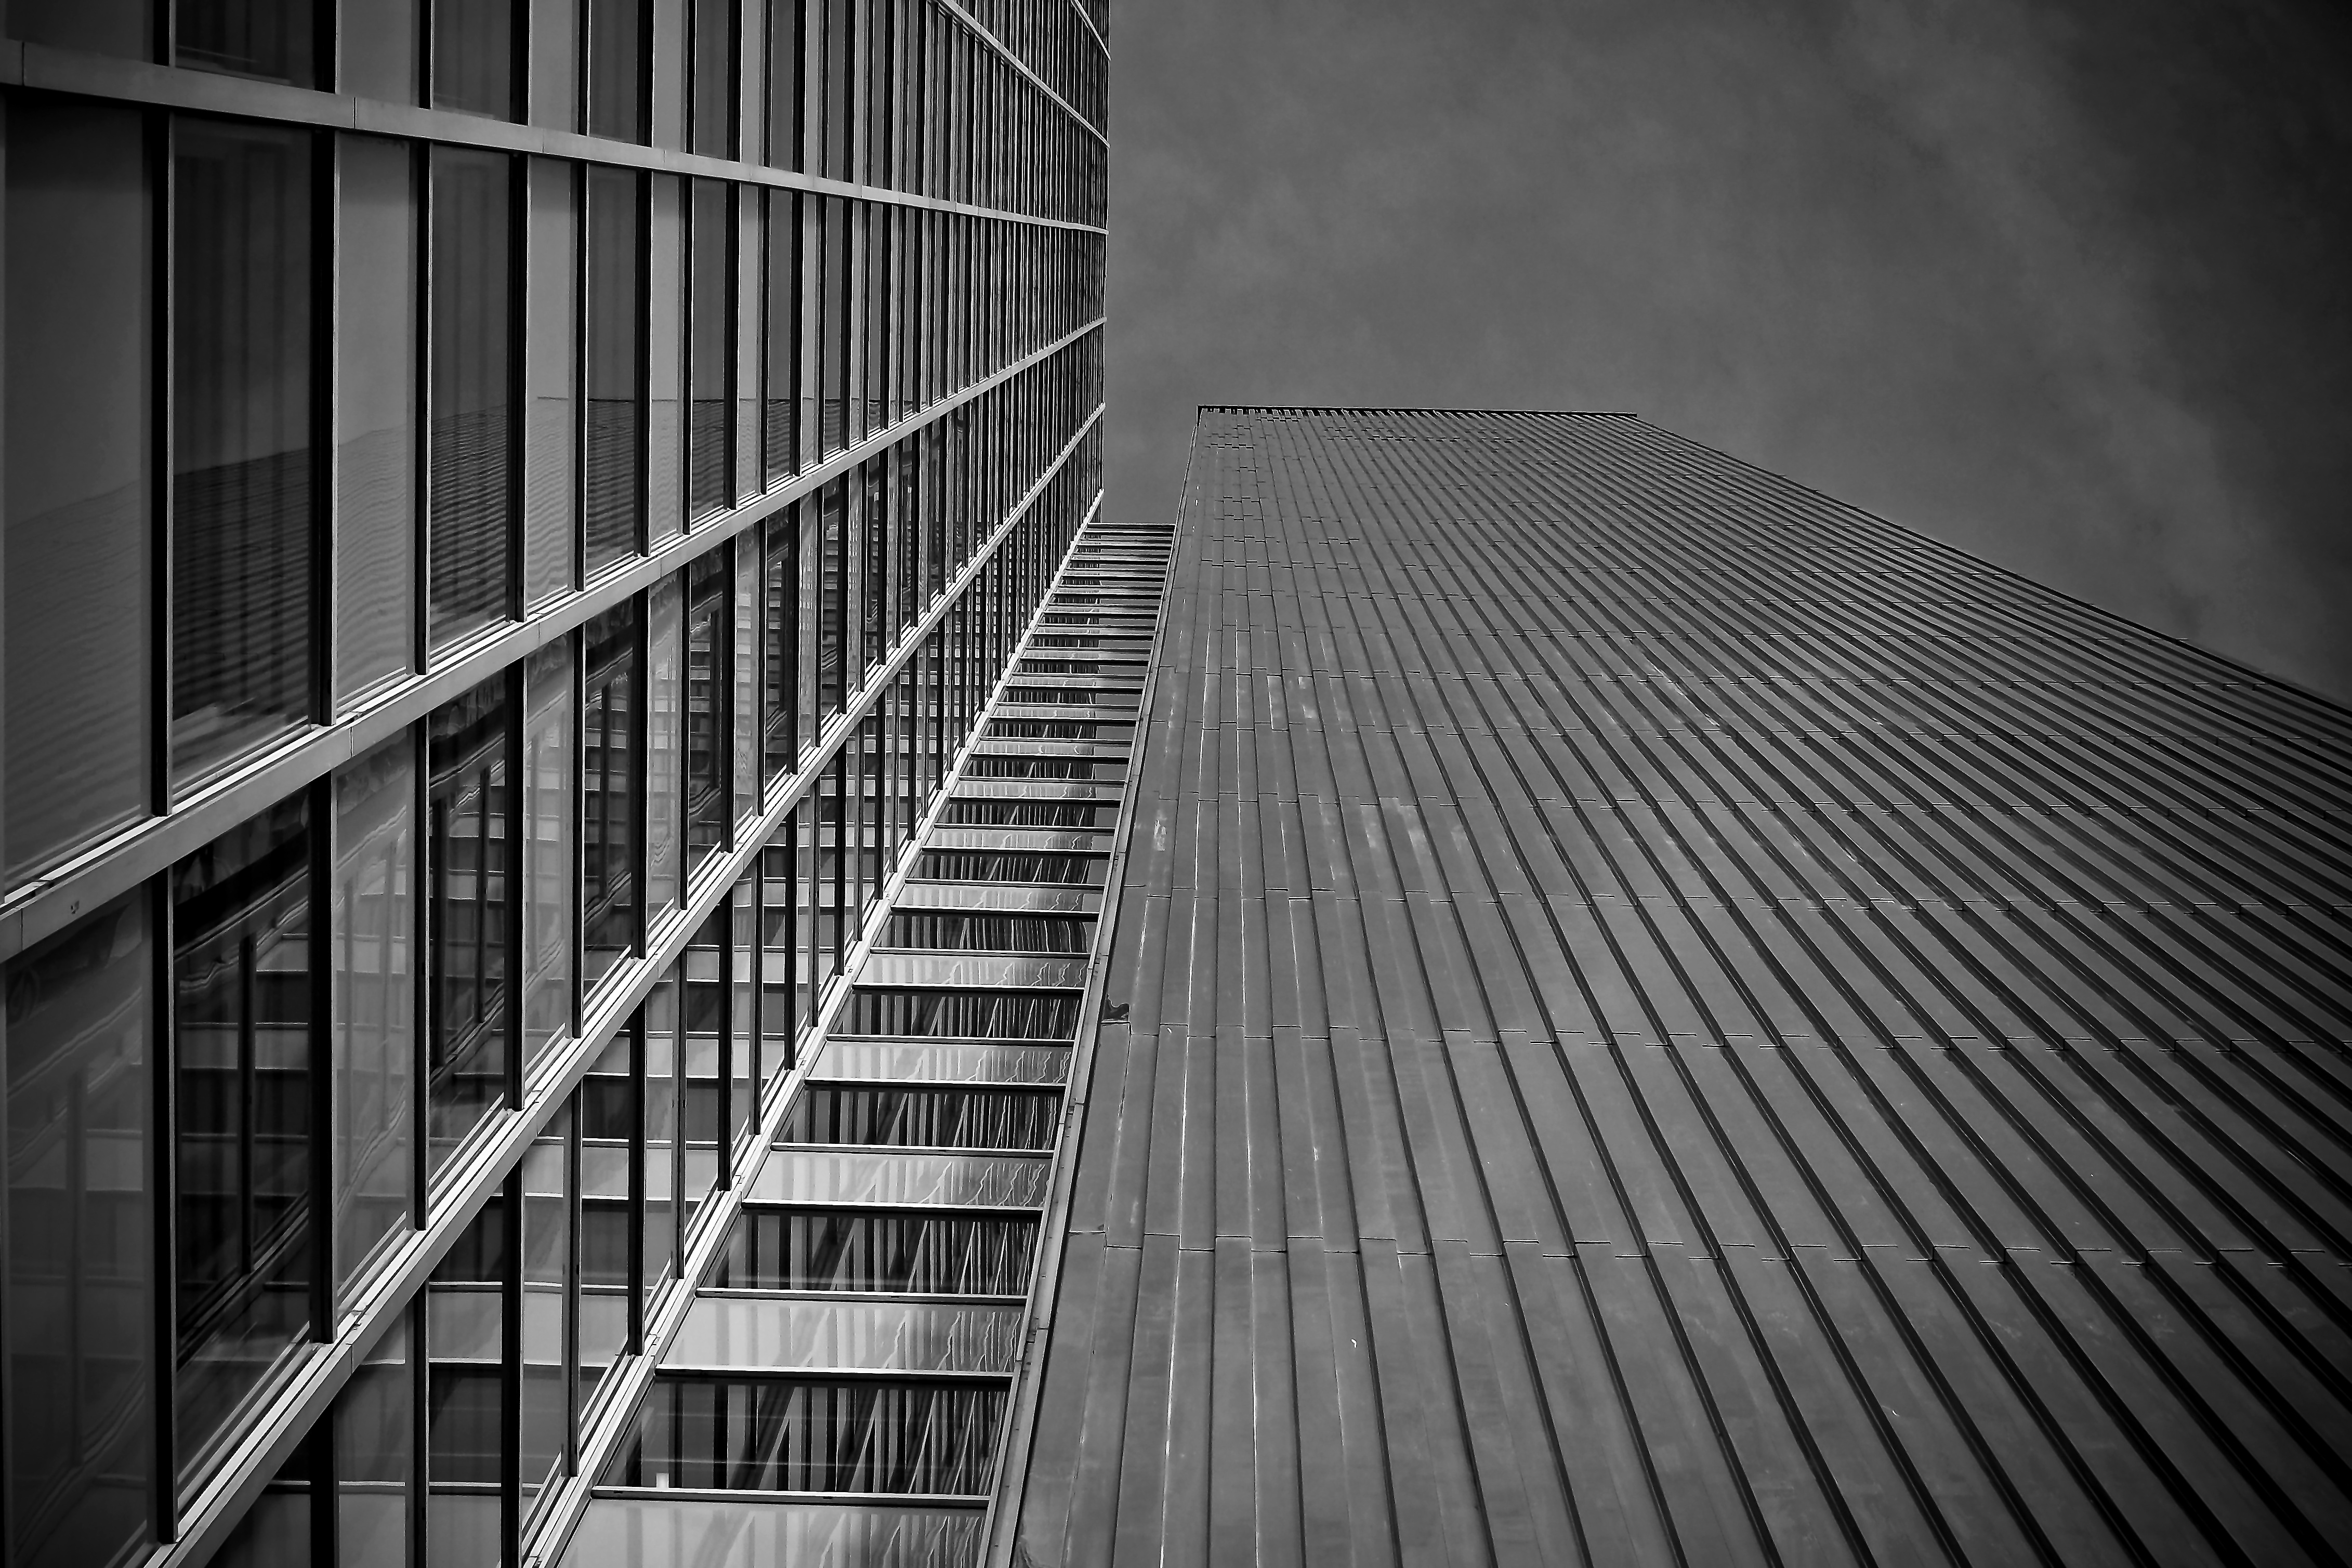
light, black and white, architecture, sky, skyline, window, glass, building, city, skyscraper, urban, downtown, line, high, office, facade, darkness, blue, black, monochrome, modern, black white, office building, illuminated, modern architecture, clouds, modern building, symmetry, shape, low angle shot, glass front, housewife, glass facades, glass window, modern high rise building, town center, dusseldorf, modern home, monochrome photography